Nikola Žigić

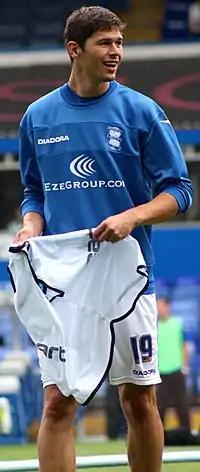
With Birmingham City in 2012 pre-season

Nikola Žigić (born 25 September 1980) is a Serbian former professional footballer who played as a centre forward.